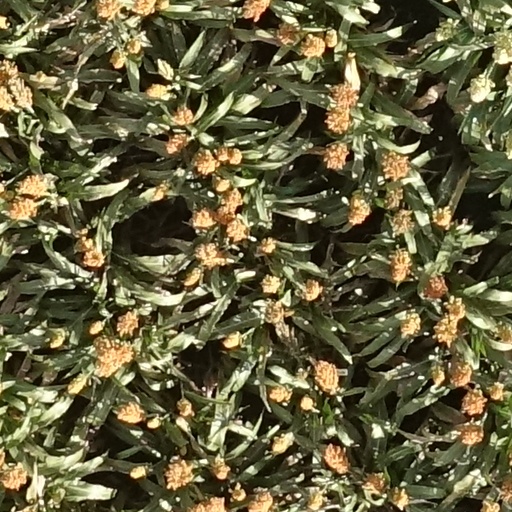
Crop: sorghum